Volo's Guide to the Sword Coast

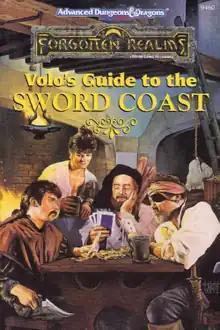
Cover art by John and Laura Lakey

Volo's Guide to the Sword Coast is a supplement about part of the Forgotten Realms published by TSR in 1994 for the 2nd edition of the fantasy role-playing game "Advanced Dungeons & Dragons".